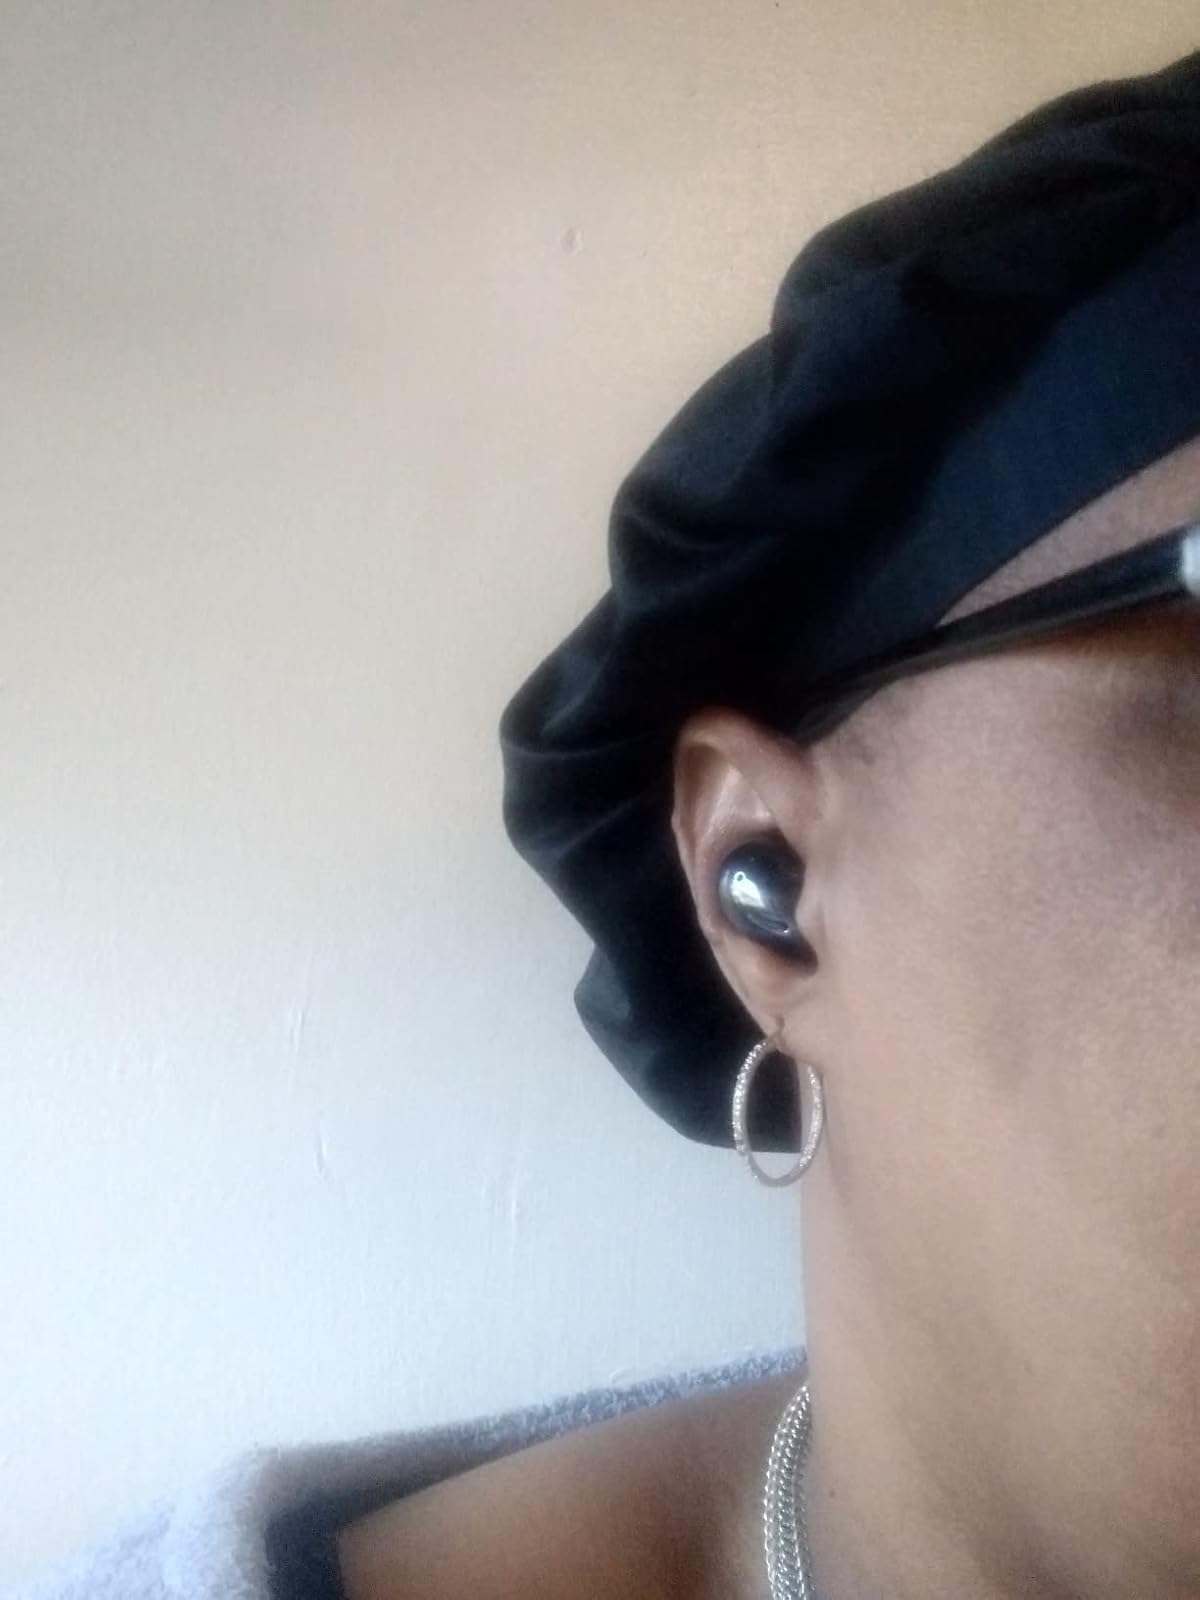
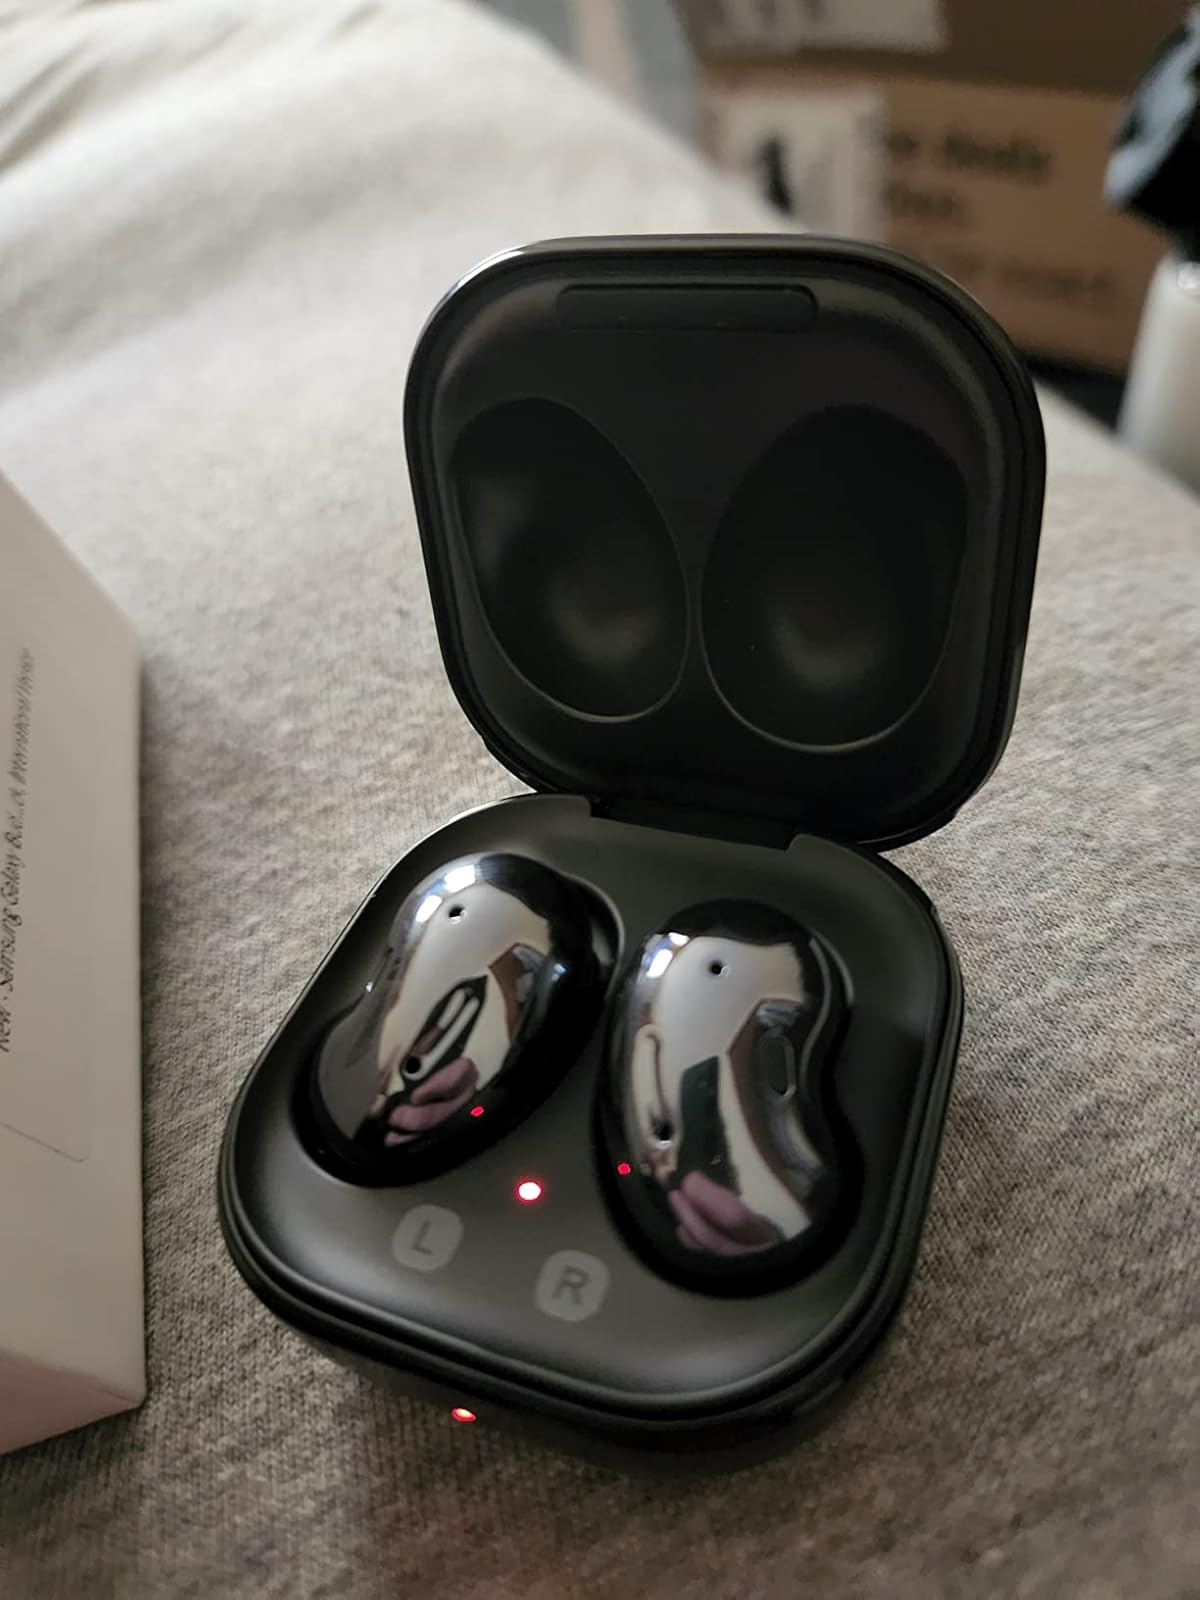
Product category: earbuds
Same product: yes